Brigittenau

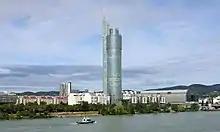
Millennium Tower, long Vienna's tallest skyscraper

Brigittenau is the 20th district of Vienna. It is located north of the central districts, north of Leopoldstadt on the same island area between the Danube and the Danube Canal. Brigittenau is a heavily populated urban area with many residential buildings.